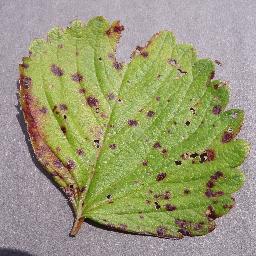
Label: Strawberry___Leaf_scorch